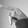
ASL letter: P